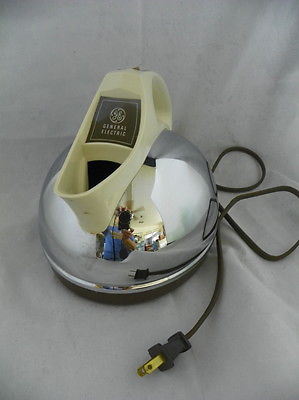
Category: kettle